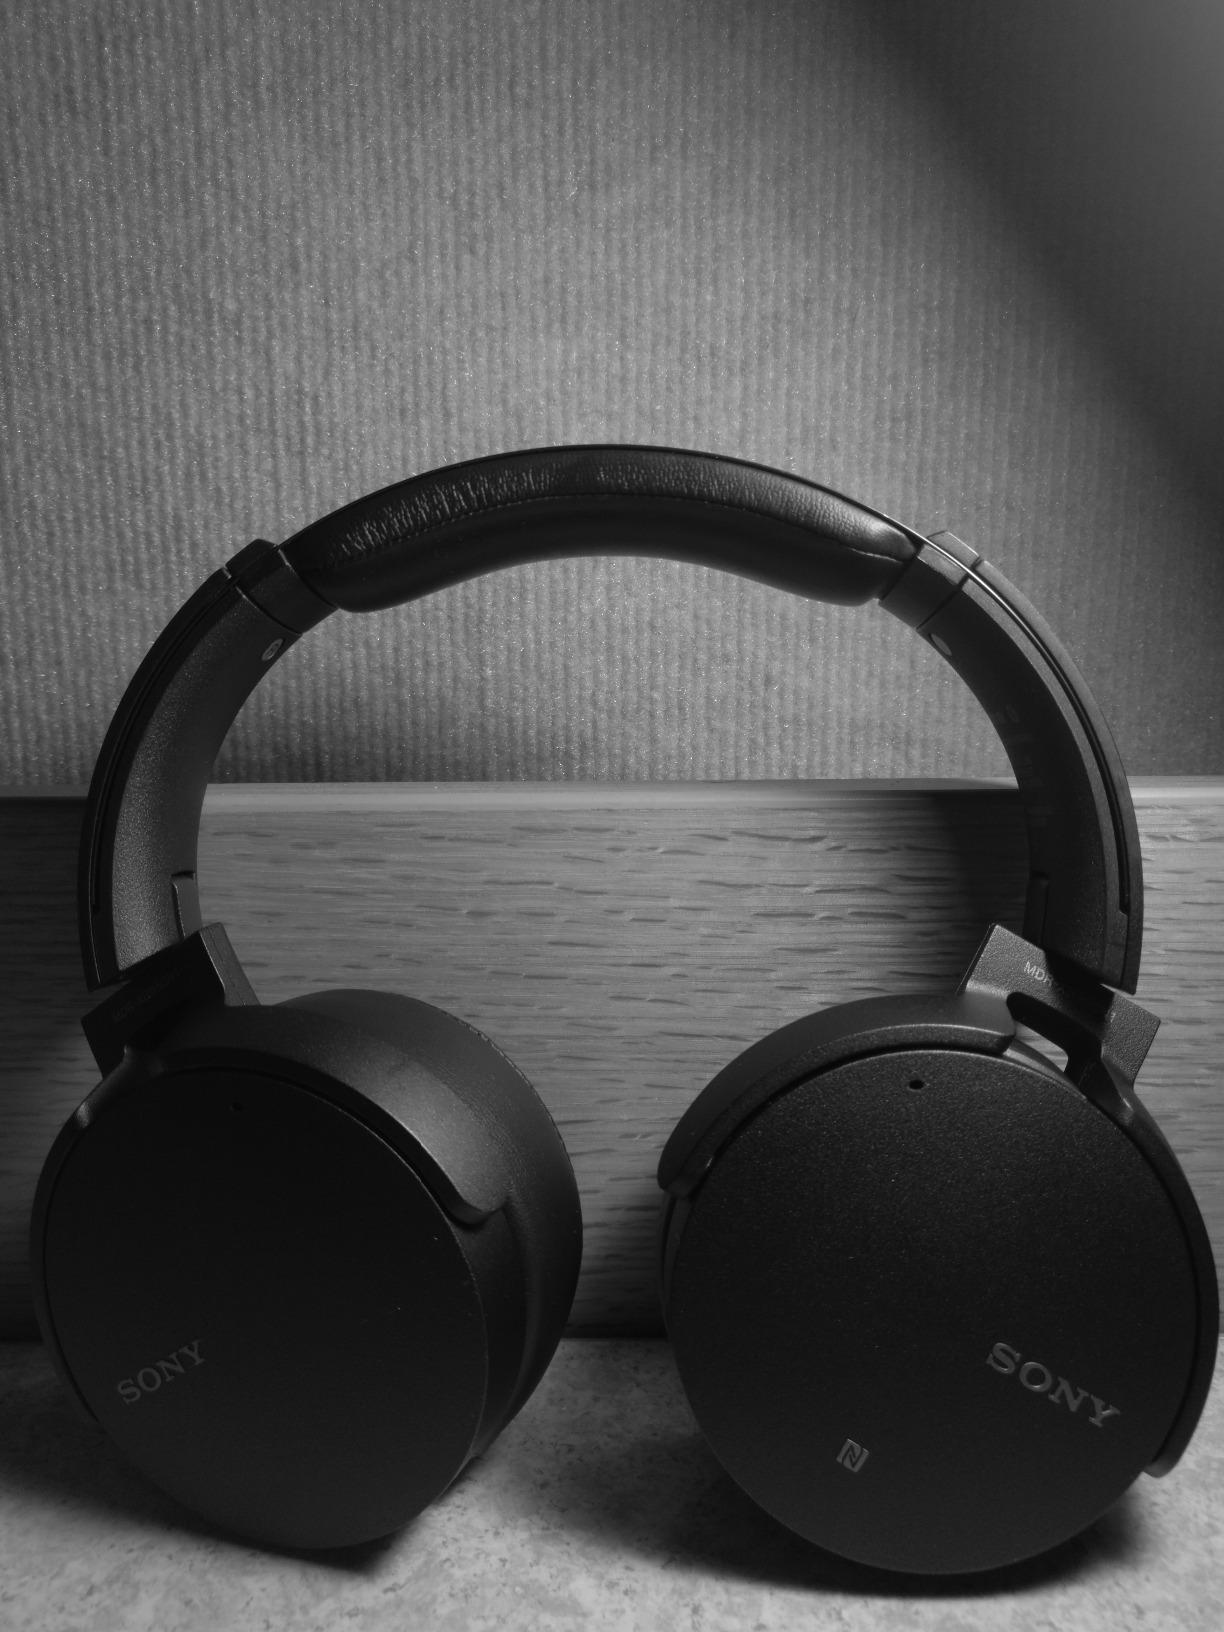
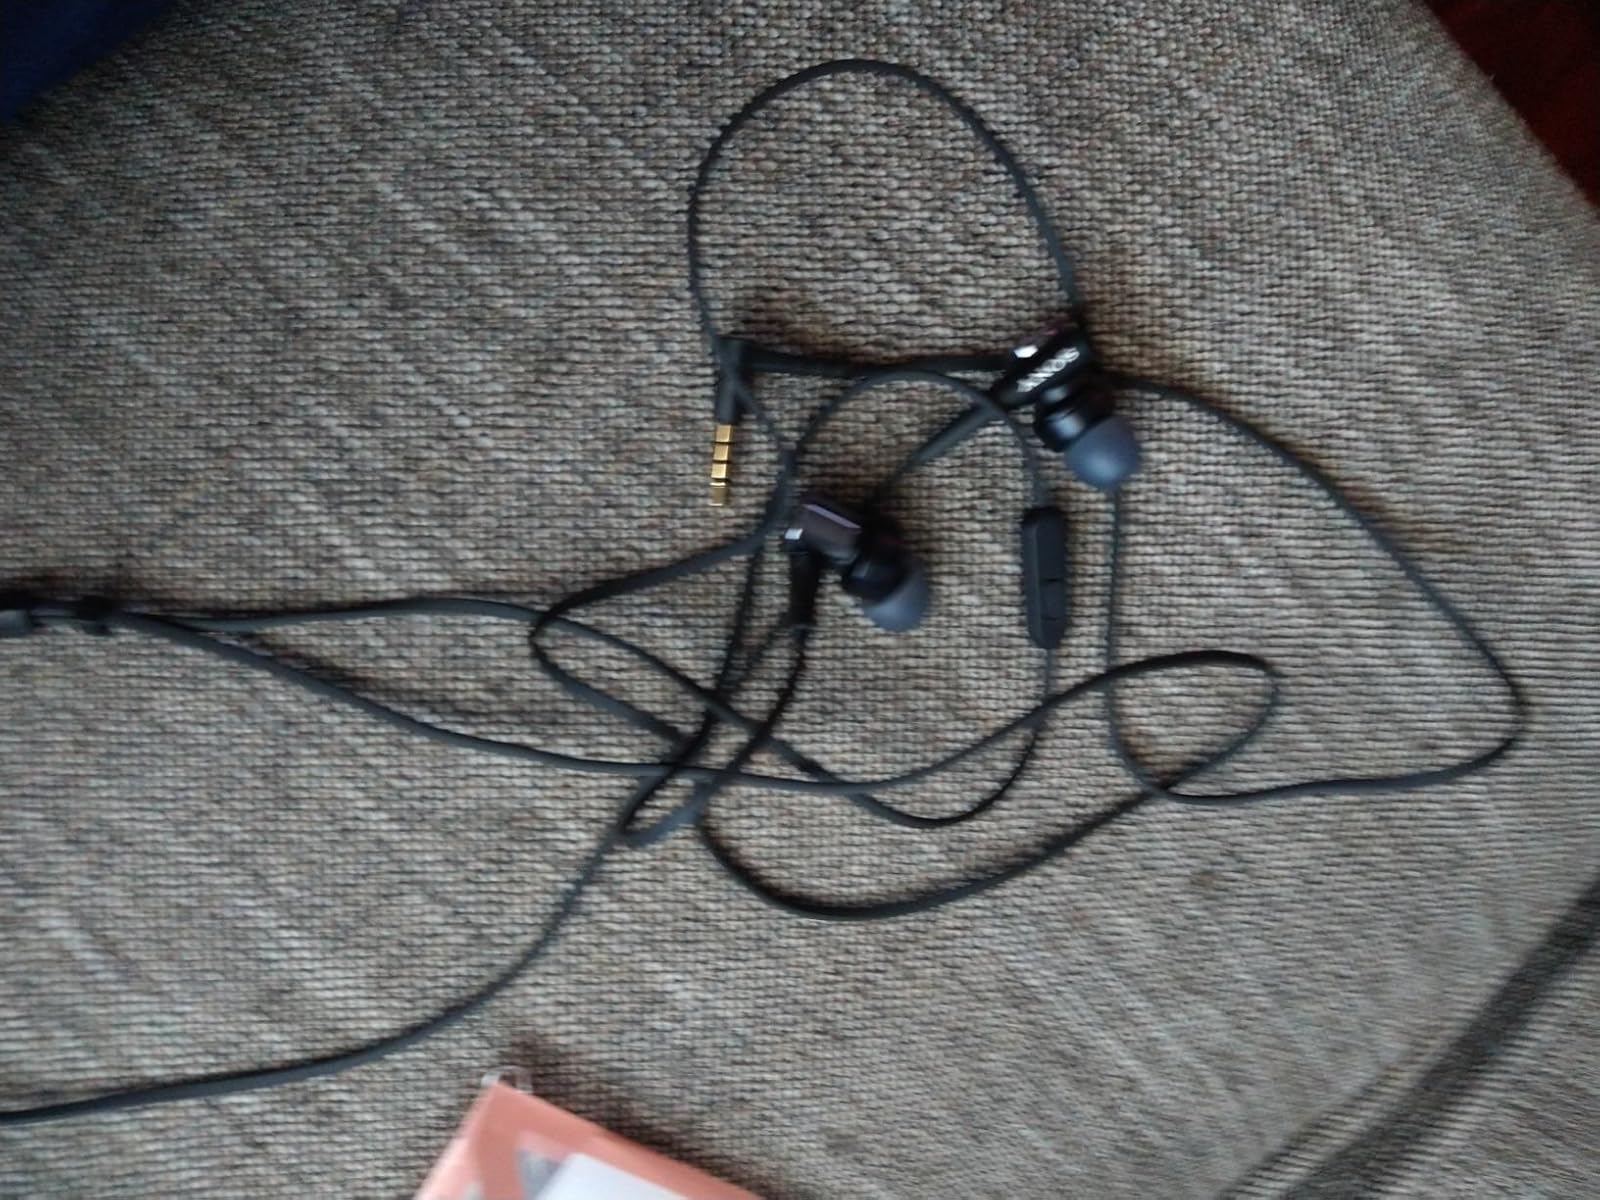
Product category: headphones
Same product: no